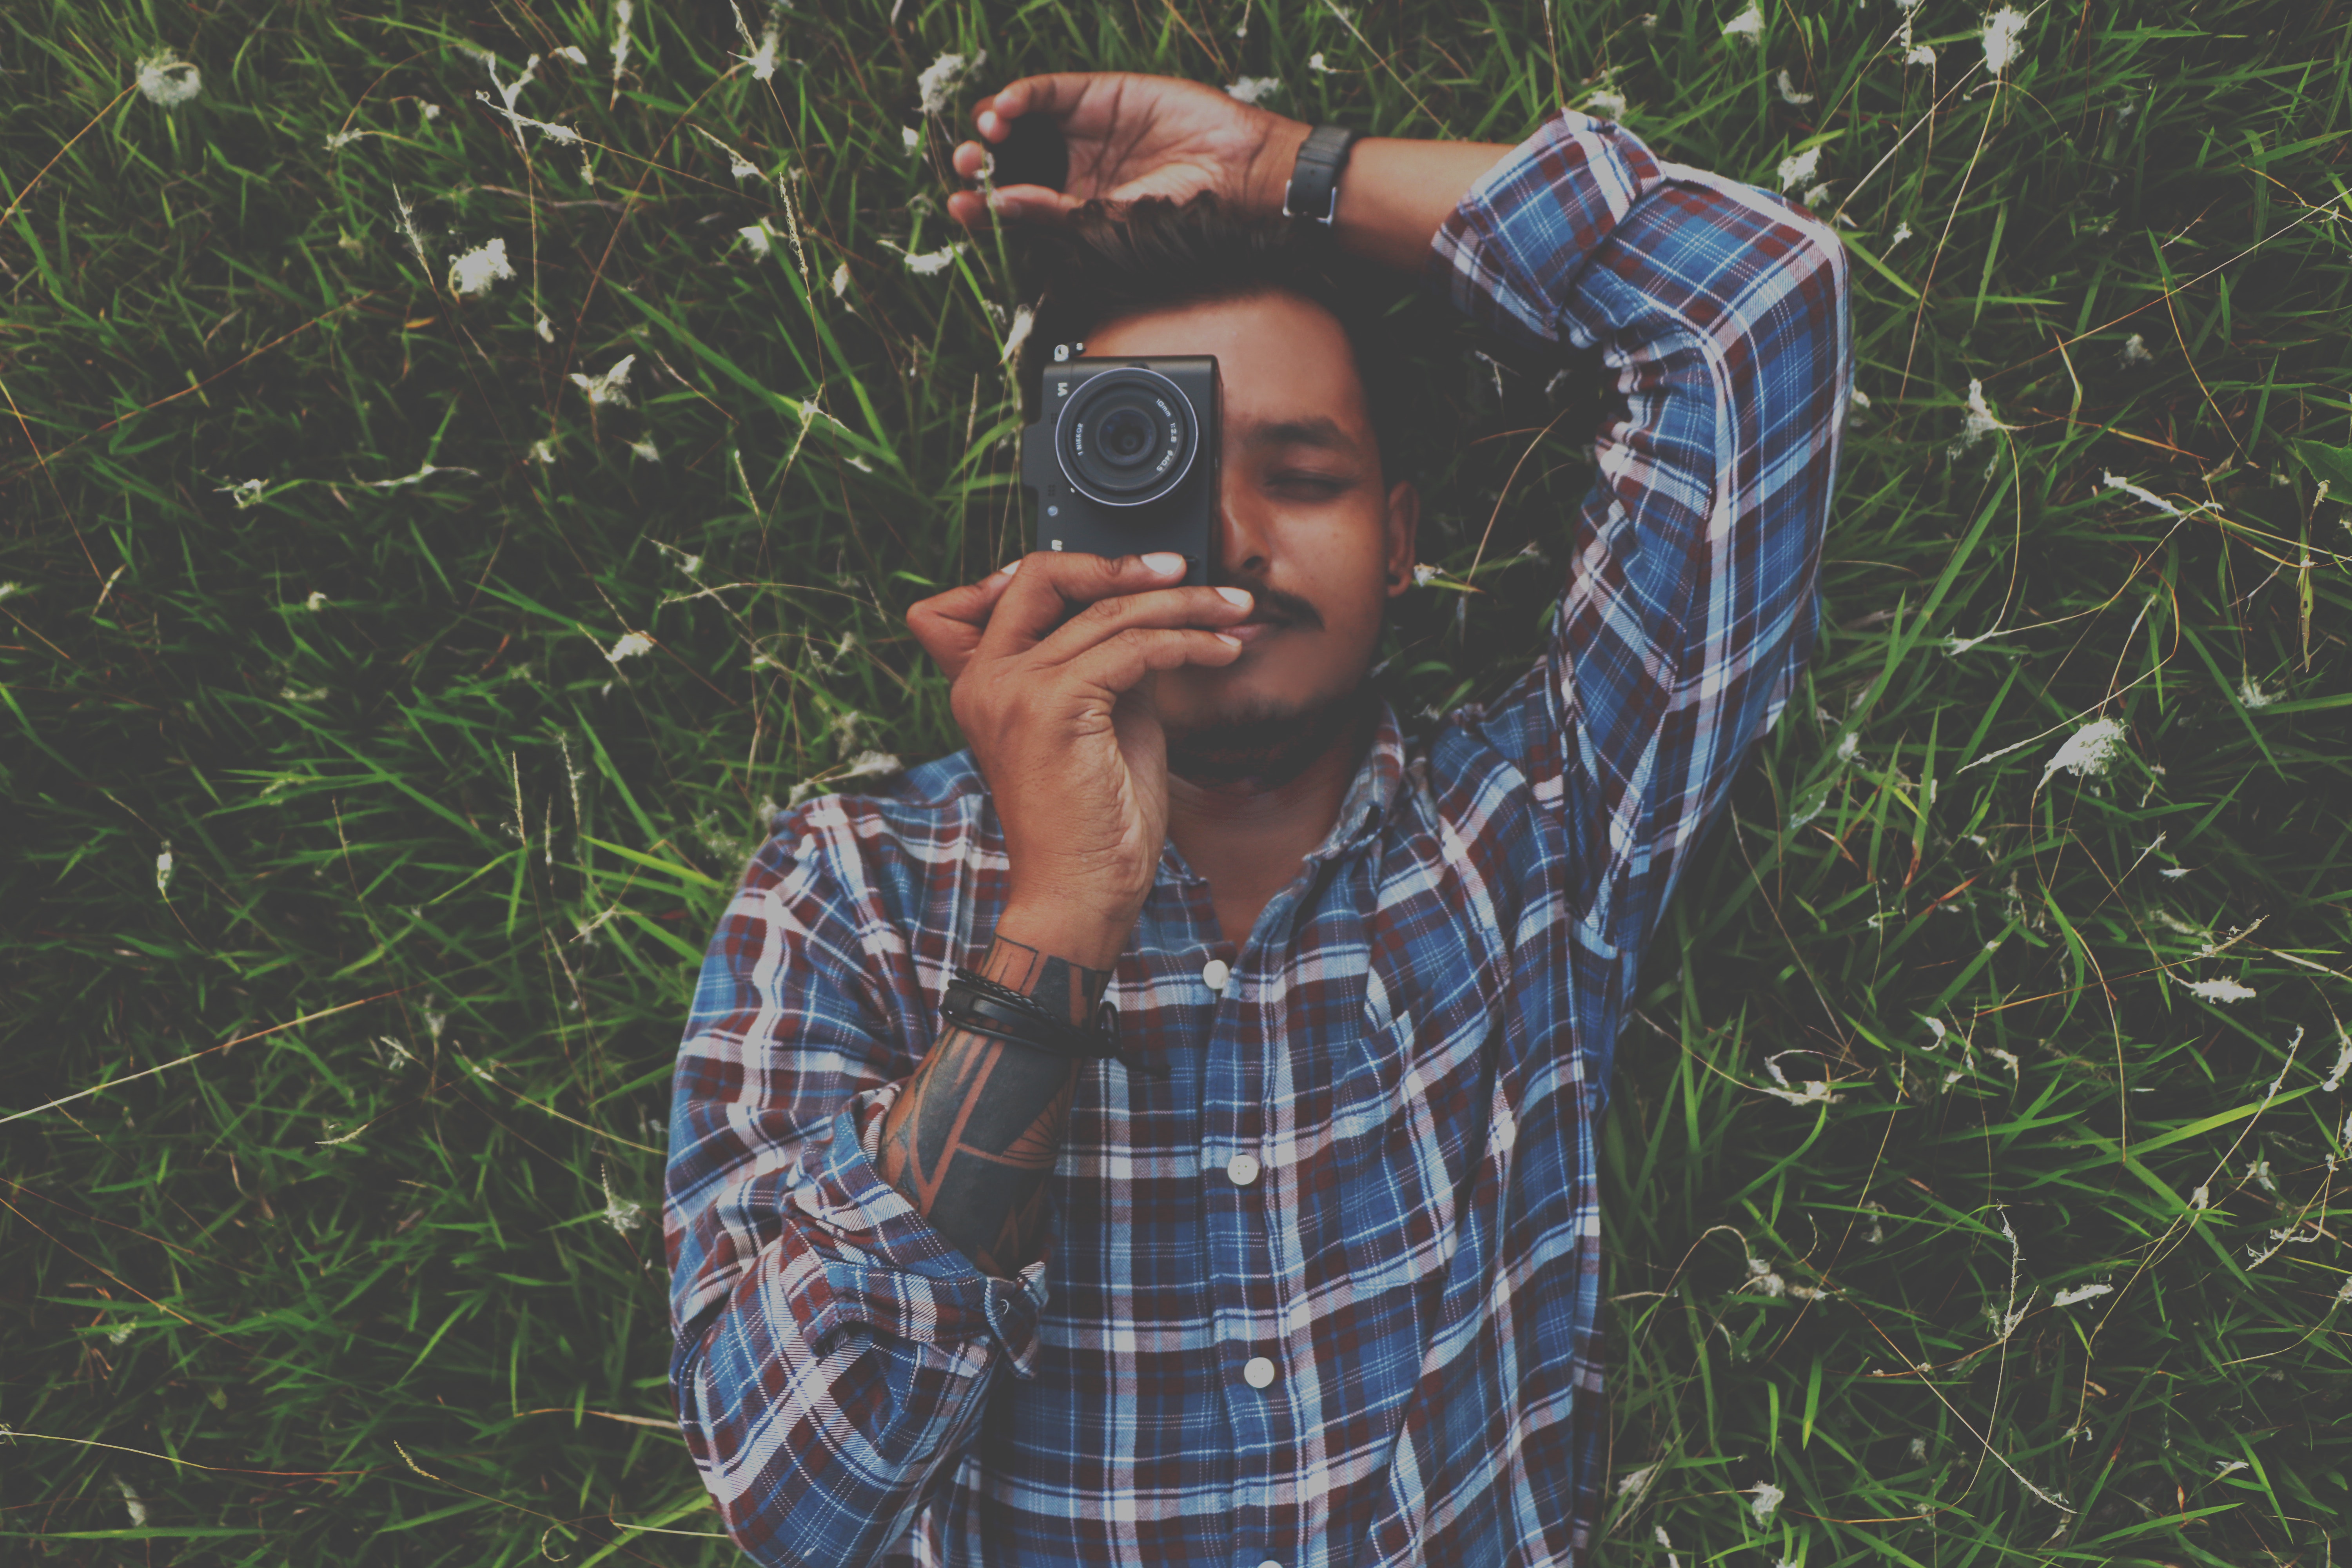
photograph, green, grass, cool, photography, tree, plaid, leaf, design, pattern, hand, plant, glasses, portrait, selfie, forest